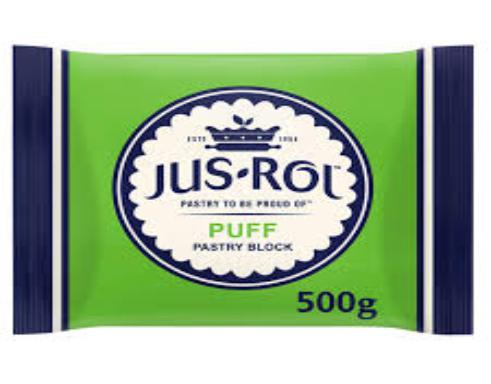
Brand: Jus-Rol
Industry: Food